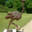
Label: bird